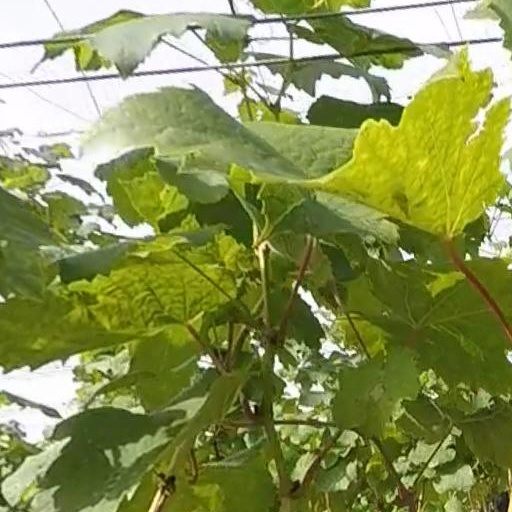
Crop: grape